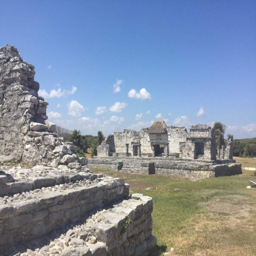
how to see type of fictional setting